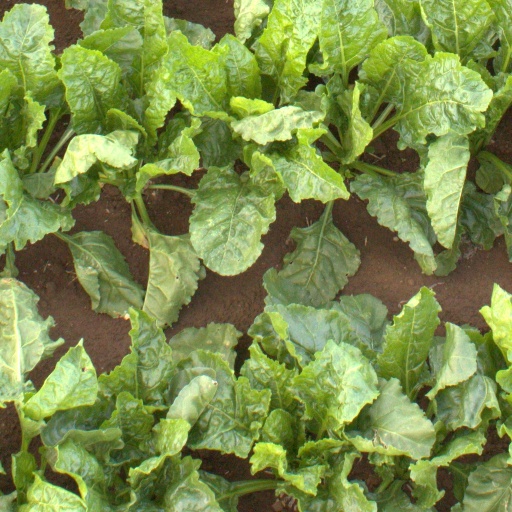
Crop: sugar beet